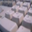
Label: keyboard